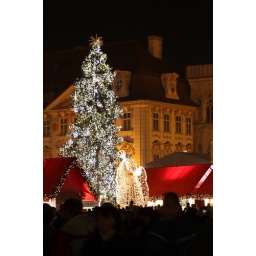
Christmas Tree in Town Square with the clock tower